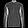
Label: Shirt